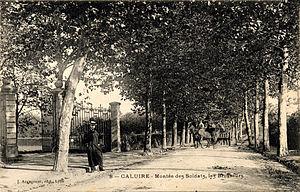
La montée des soldats de Caluire vue d'en haut, avec le portail du domaine des Brosses sur la gauche.
Caluire-et-Cuire est une commune française située dans la métropole de Lyon en région Auvergne-Rhône-Alpes. Ses habitants sont appelés les Caluirards.